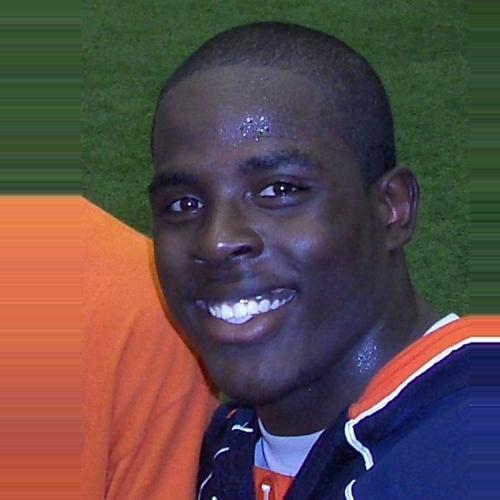
Age: 19